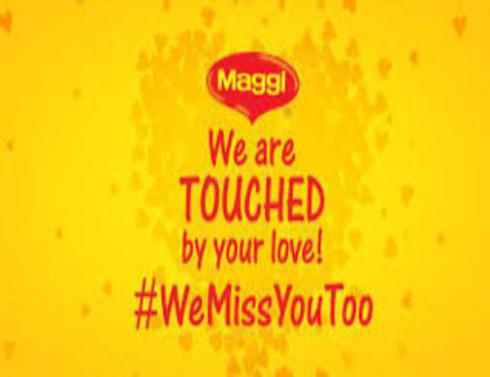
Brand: maggi noodles
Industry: Food